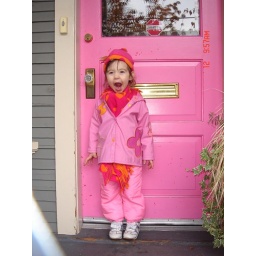
HRG in front of pink door NW 23rd Ave 01